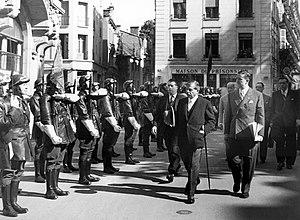
René Bousquet, né le 11 mai 1909 à Montauban et mort assassiné le 8 juin 1993 à Paris, est un haut fonctionnaire français, collaborateur avec l'occupant allemand pendant la Seconde Guerre mondiale.
Pierre Laval, né le 28 juin 1883 à Châteldon et mort fusillé le 15 octobre 1945 à la prison de Fresnes, est un homme d'État français.